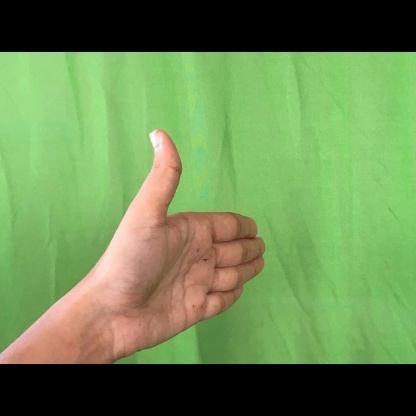
Mudra: Ardhachandran